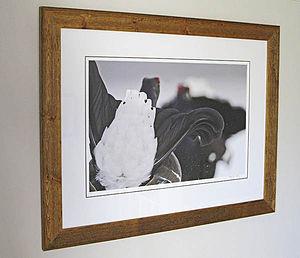
Un passe-partout est un encadrement en carton posé sur une œuvre d'art ou une reproduction. La fonction première du passe-partout est de créer un espace entre l'œuvre et le verre de l'encadrement de façon à protéger l'œuvre d'un contact direct. Il assure également une fonction décorative.